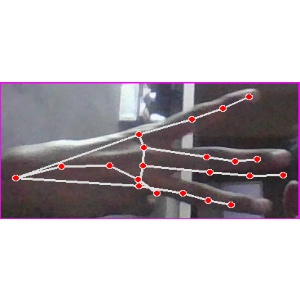
अक्षर: भ